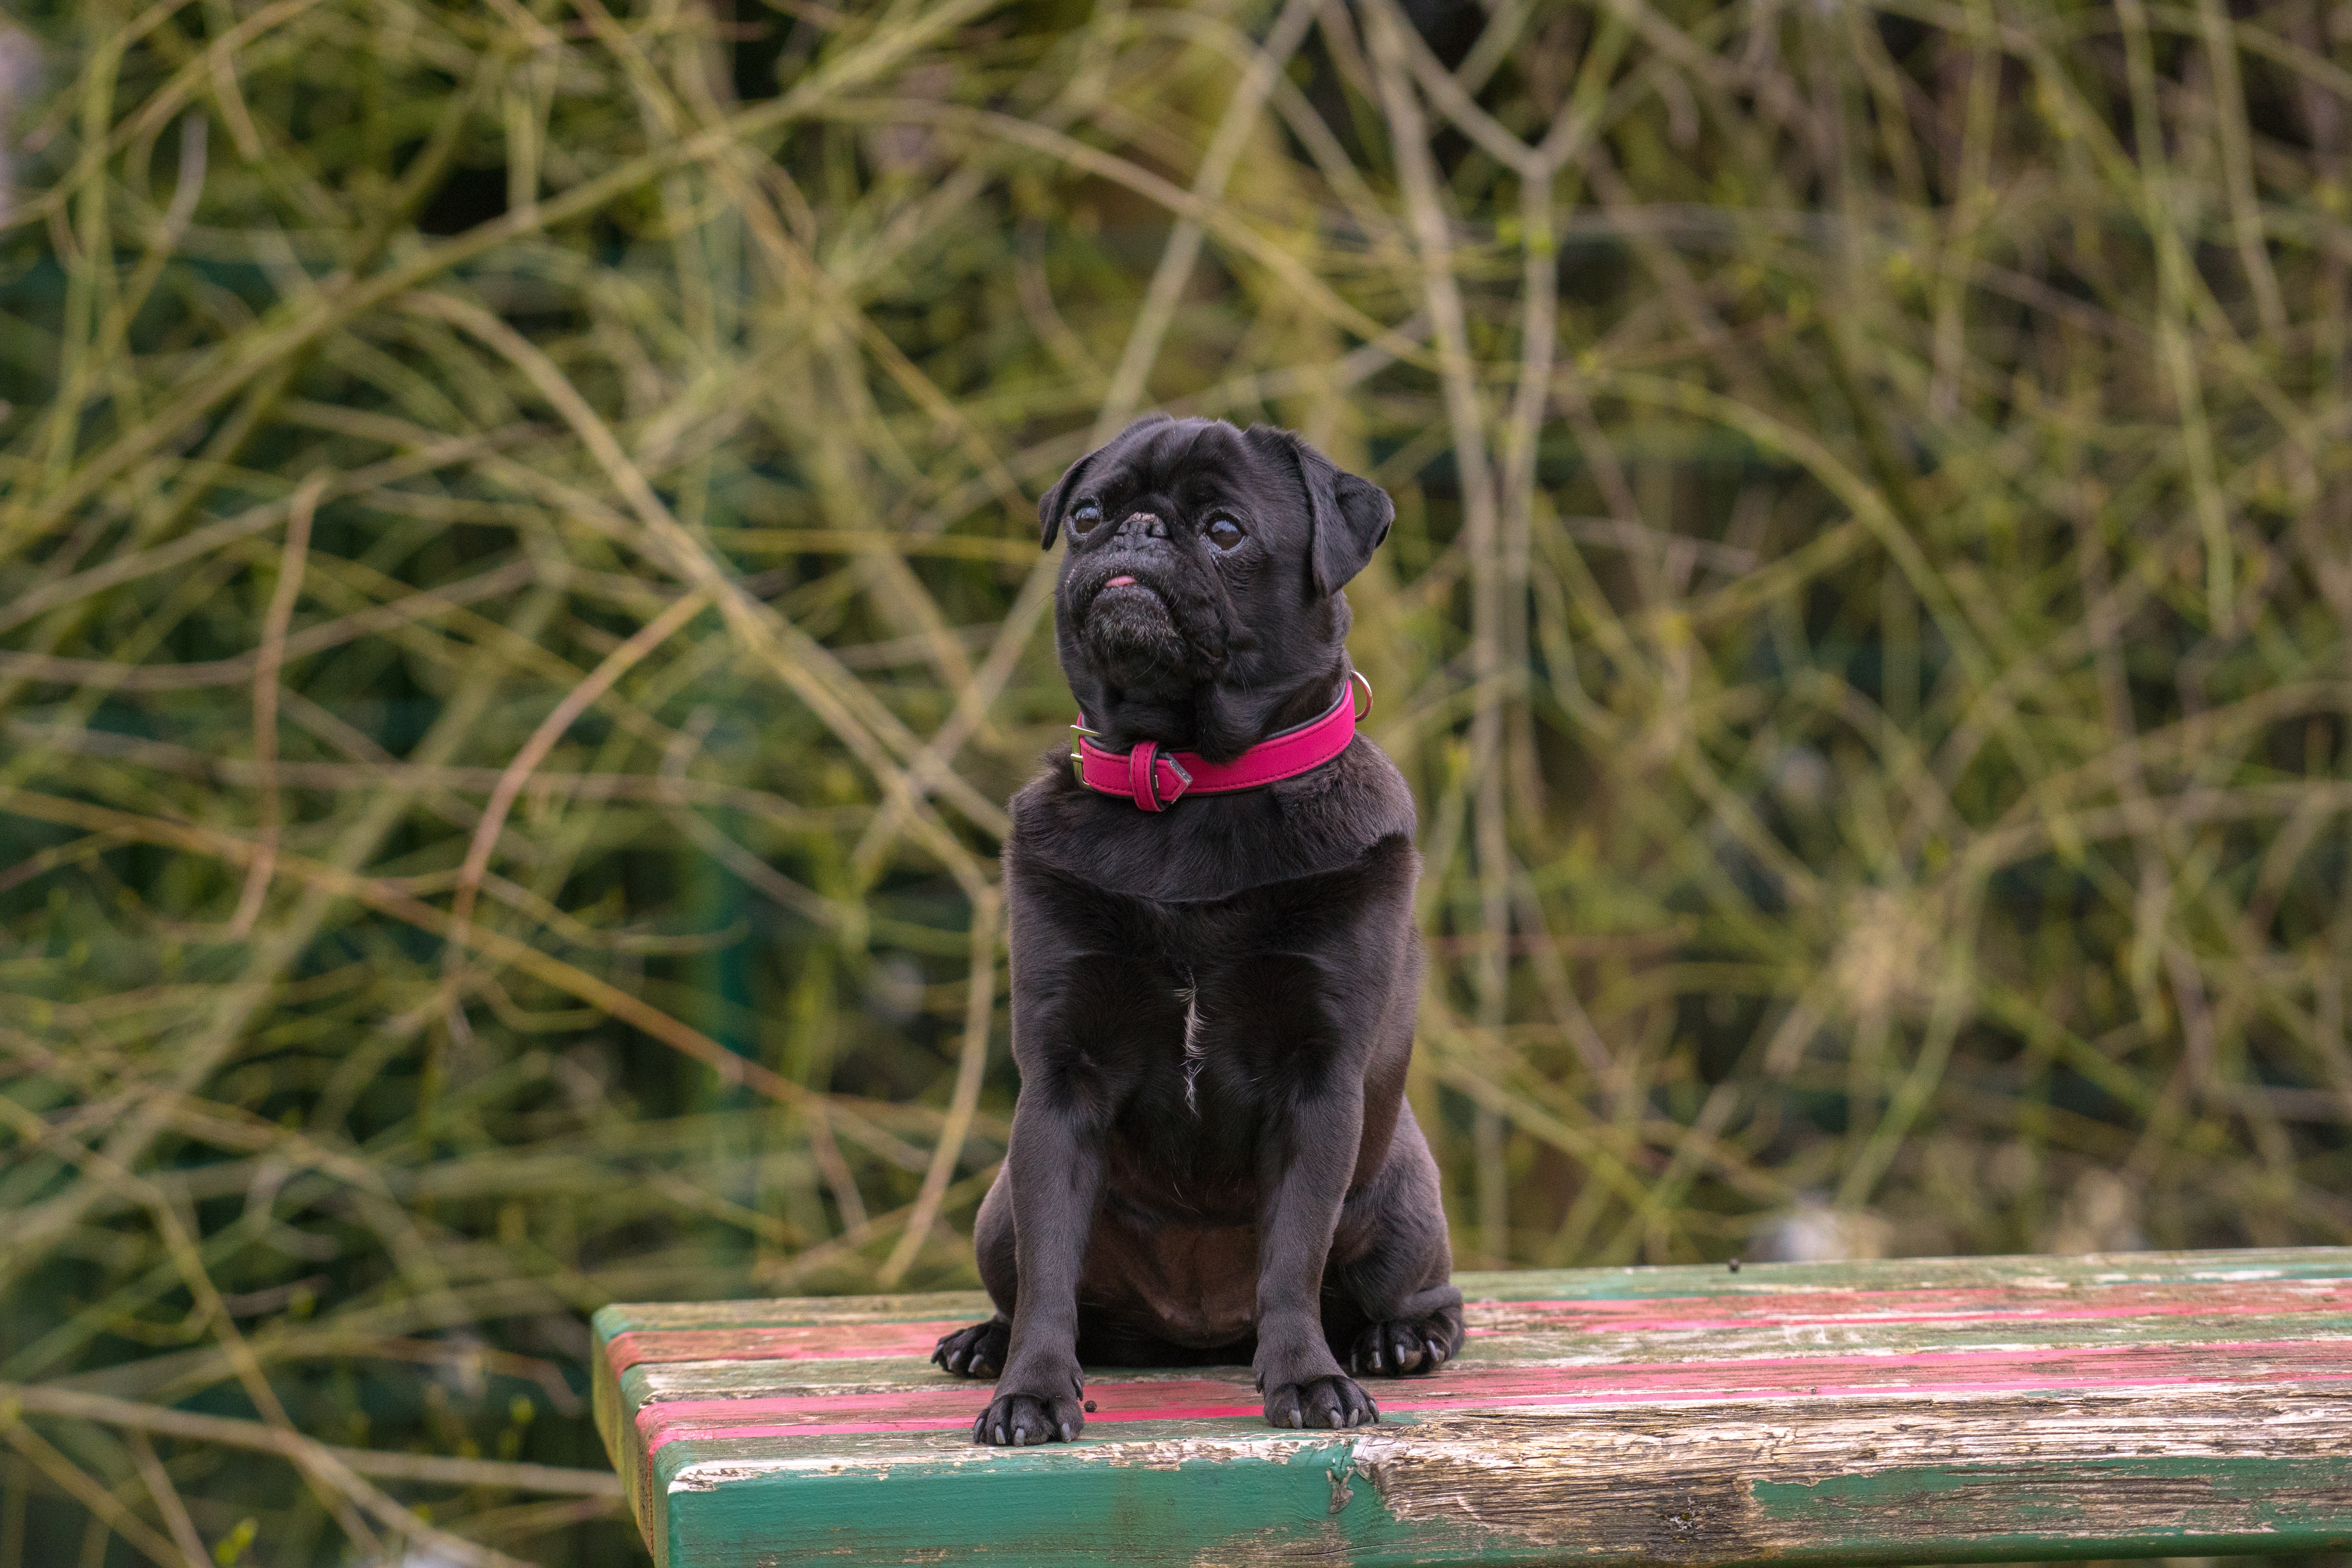
outdoor, puppy, dog, animal, cute, pet, young, small, mammal, black, fauna, pug, vertebrate, labrador retriever, out, attention, purebred dog, young dog, in the free, hundeportrait, small dog, black pug, dog like mammal